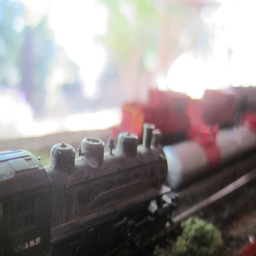
A picture of a toy train that is out of focus
A picture of model train track and train.
A black toy steam engine on a model train track.
The train is traveling along the tracks at a fast speed.
A small model train set beside another model train.